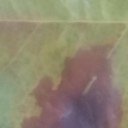
Label: Leaf_rust